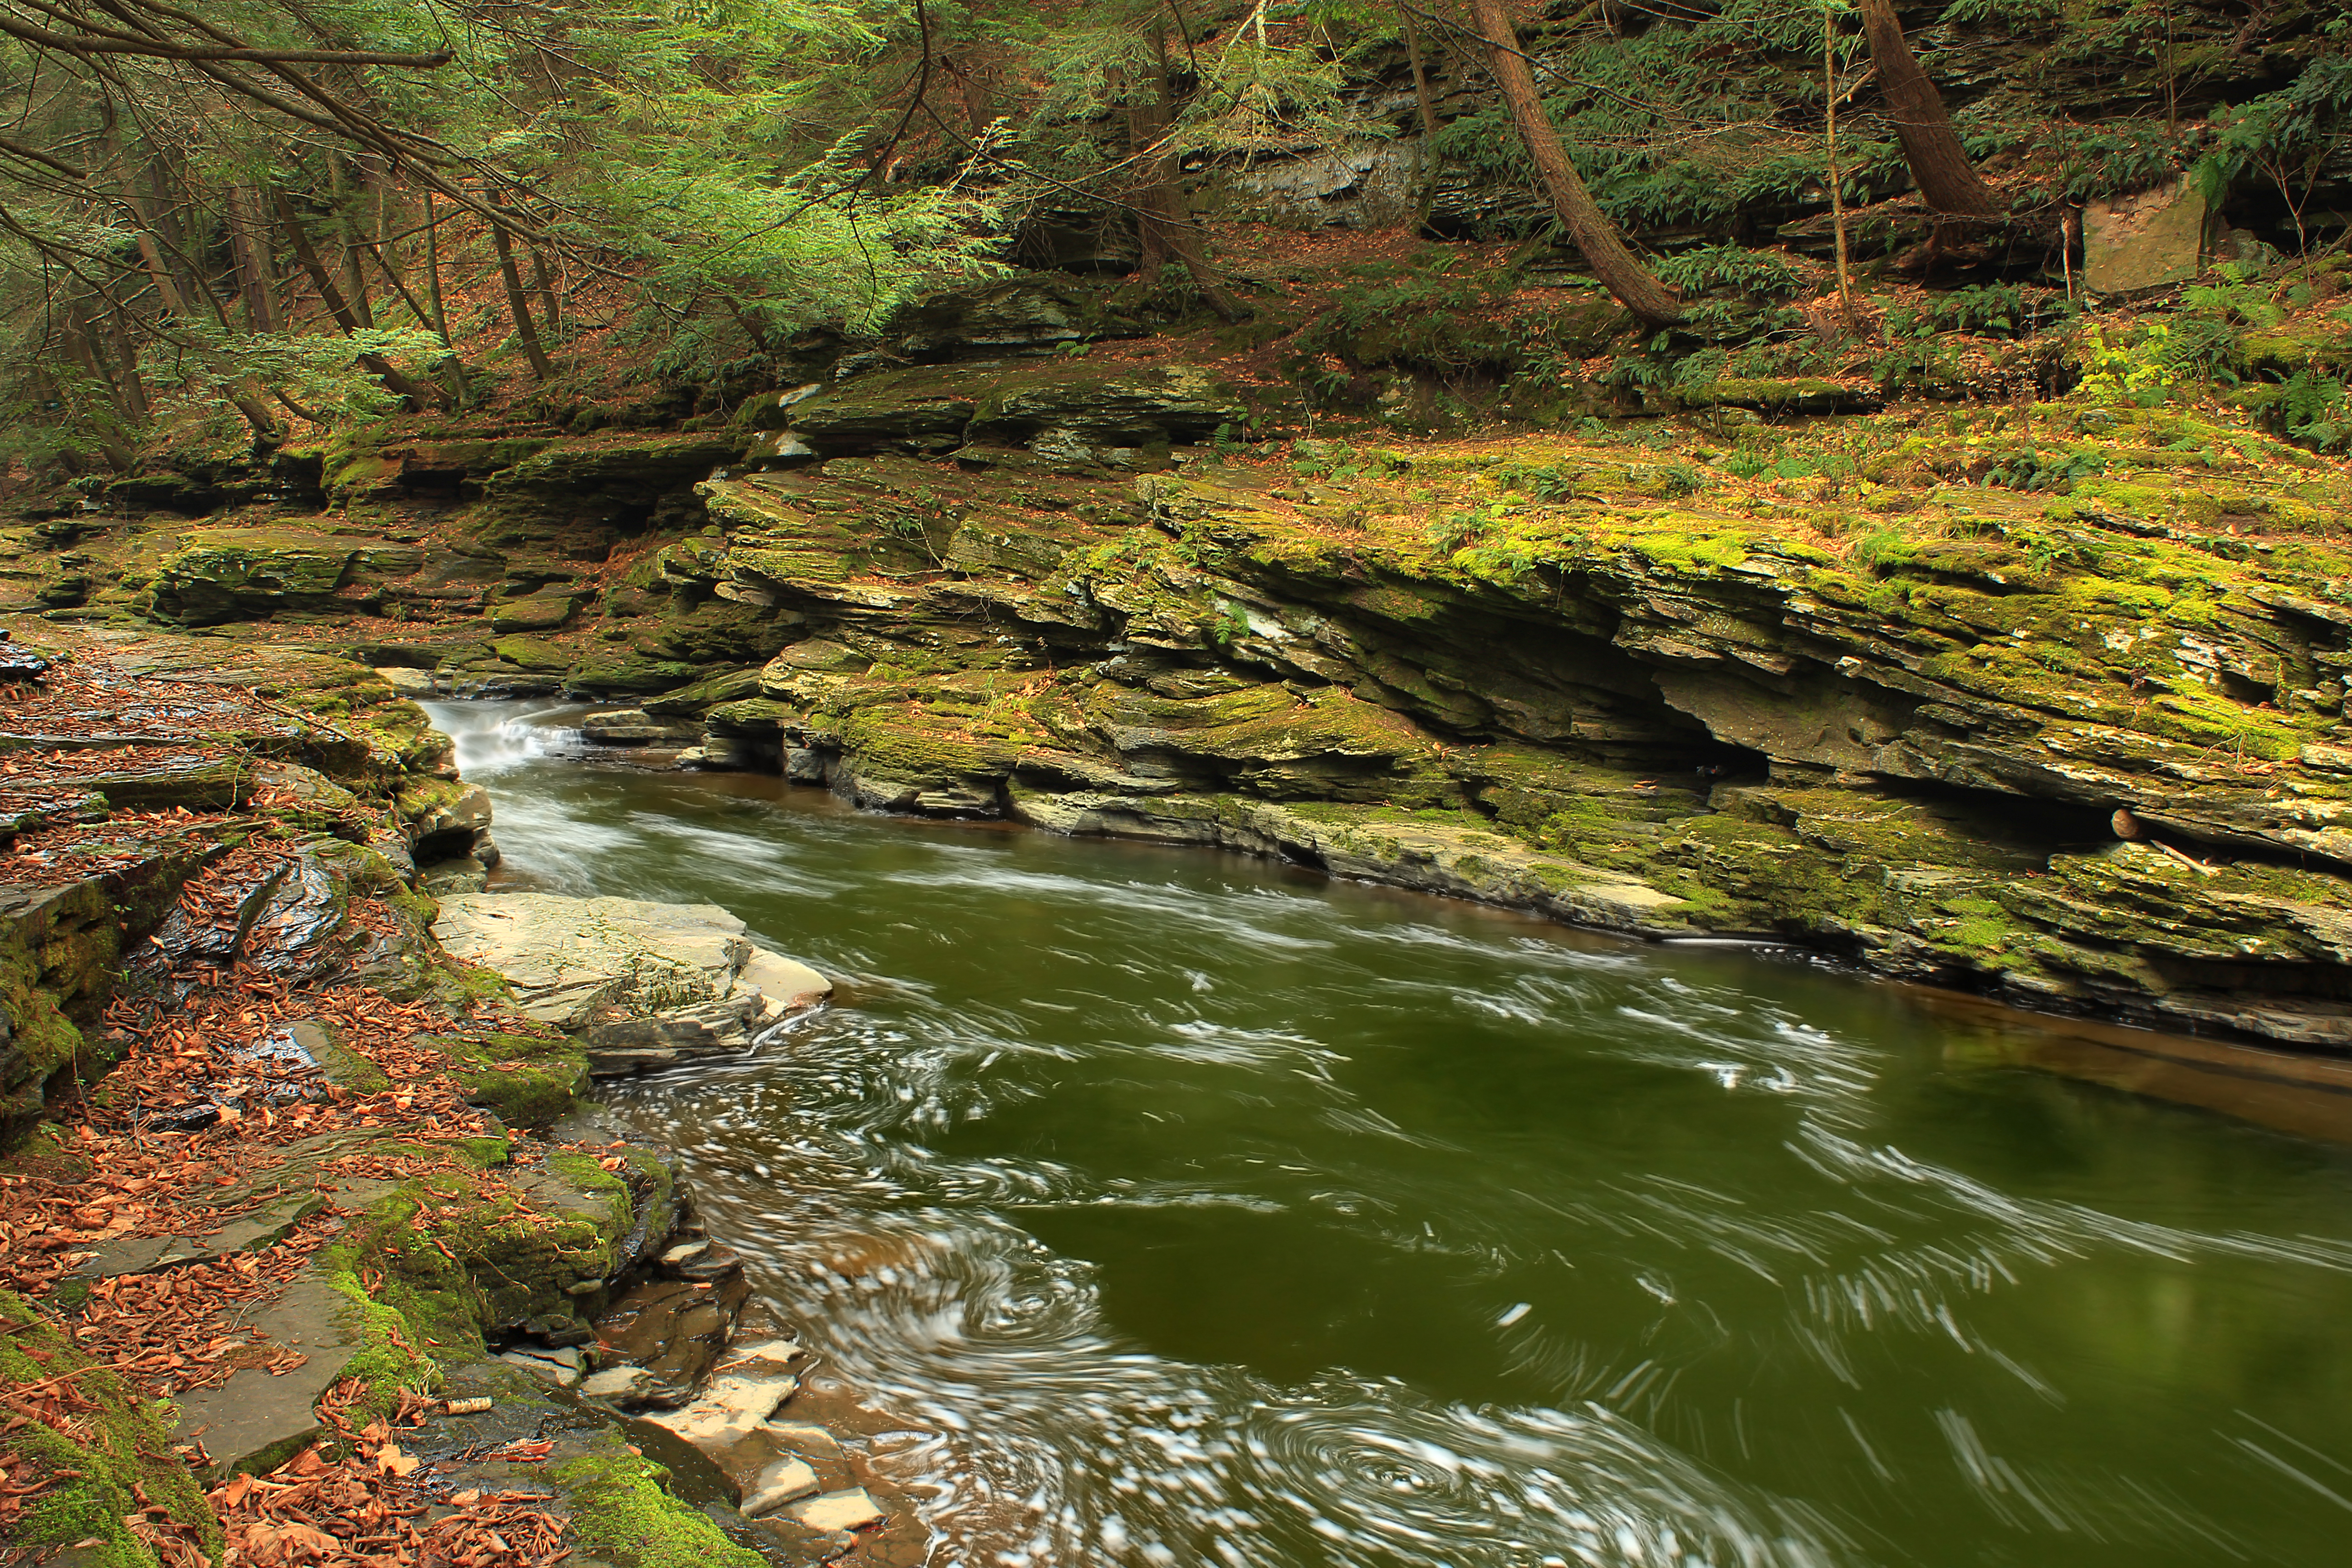
tree, water, nature, forest, creek, wilderness, hiking, leaf, flower, river, valley, moss, foam, pond, stream, autumn, rapid, body of water, trees, rocks, creativecommons, vegetation, hemlocks, easternhemlocks, ravine, cascades, pennsylvania, endlessmountains, wyomingcounty, clintontownship, countrysideconservancy, littlerockyglen, woodland, water feature, ecosystem, watercourse, landform